Union Wharf

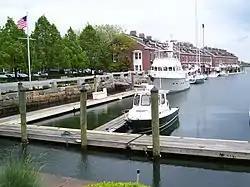

Union Wharf is an historic wharf at 295-353 Commercial Street in the North End of Boston, Massachusetts. The wharf began as a modest wooden structure in the late 18th century, and was developed with a complex of granite buildings roughly between 1830 and 1850. It was one of the major centers of trade on the Port of Boston in the mid-19th century, and served as a passenger terminal later in the 19th century.